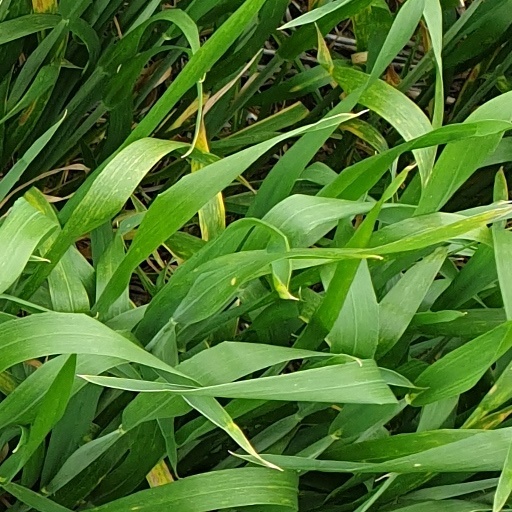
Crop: wheat